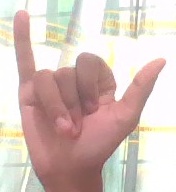
ASL sign: Y